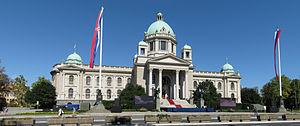
Les élections législatives serbes de 2016 se déroulent le 24 avril 2016. Ce sont des élections législatives anticipées puisque l'Assemblée nationale, le Parlement monocaméral serbe, a été dissous le 4 mars 2016, c'est-à-dire deux ans avant le terme prévu de la Xᵉ législature, par le président de la République, Tomislav Nikolić, sur la proposition du chef du gouvernement, Aleksandar Vučić, qui souhaite lui-même l'émergence d'une plus large majorité parlementaire pour favoriser le processus de réformes adaptées aux besoins du pays.
Les élections législatives serbes de 2020 ont lieu le 21 juin 2020 afin de renouveler les 250 sièges de l'Assemblée de la Serbie. Initialement prévues pour le 26 avril 2020, les élections sont reportées en raison de la pandémie de COVID-19 qui touche alors le pays. Les élections provinciales en Voïvodine et les élections municipales ont lieu simultanément.
L'Assemblée nationale de la République de Serbie est l'instance supérieure monocamérale qui exerce le pouvoir législatif en Serbie.